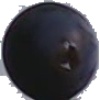
Label: Grape Blue 1